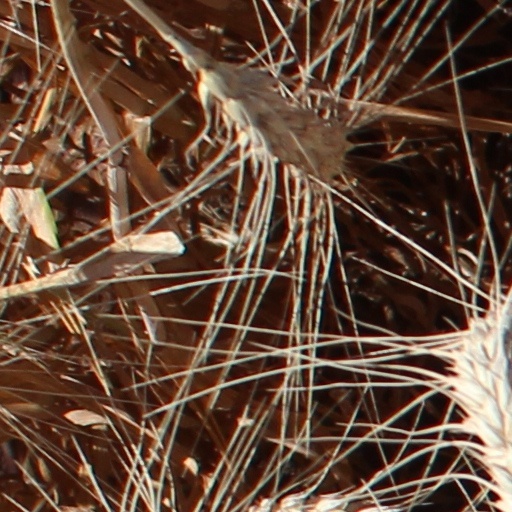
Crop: wheat